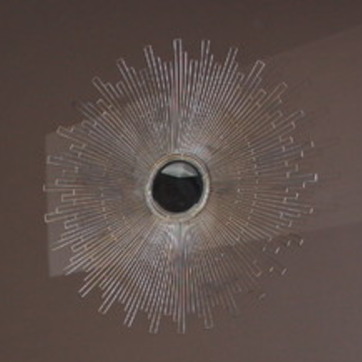
Material: mirror